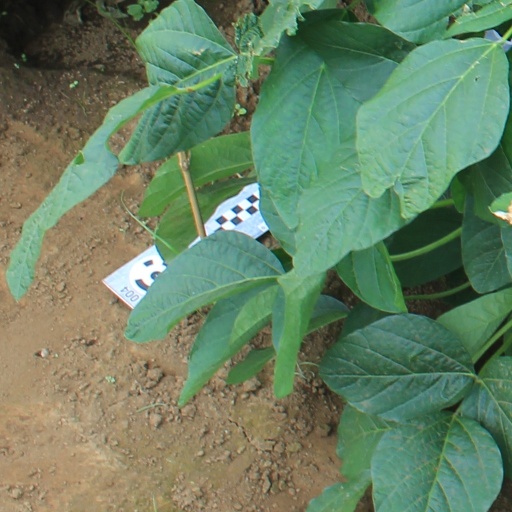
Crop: soybean